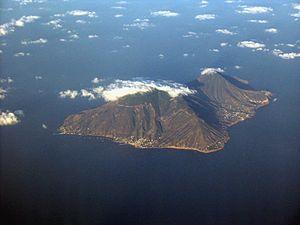
Le Monte Fossa delle Felci est un stratovolcan éteint situé dans l'Est de l'île de Salina, l'une des îles Éoliennes, au nord de la Sicile. Avec une altitude de 962 mètres, c'est le point culminant de l'archipel.
Salina est une île italienne de la mer Méditerranée, située dans l'archipel des îles Éoliennes, au nord de la Sicile.